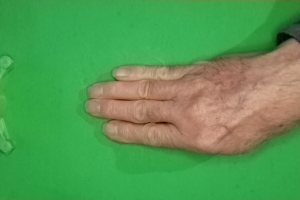
Label: paper